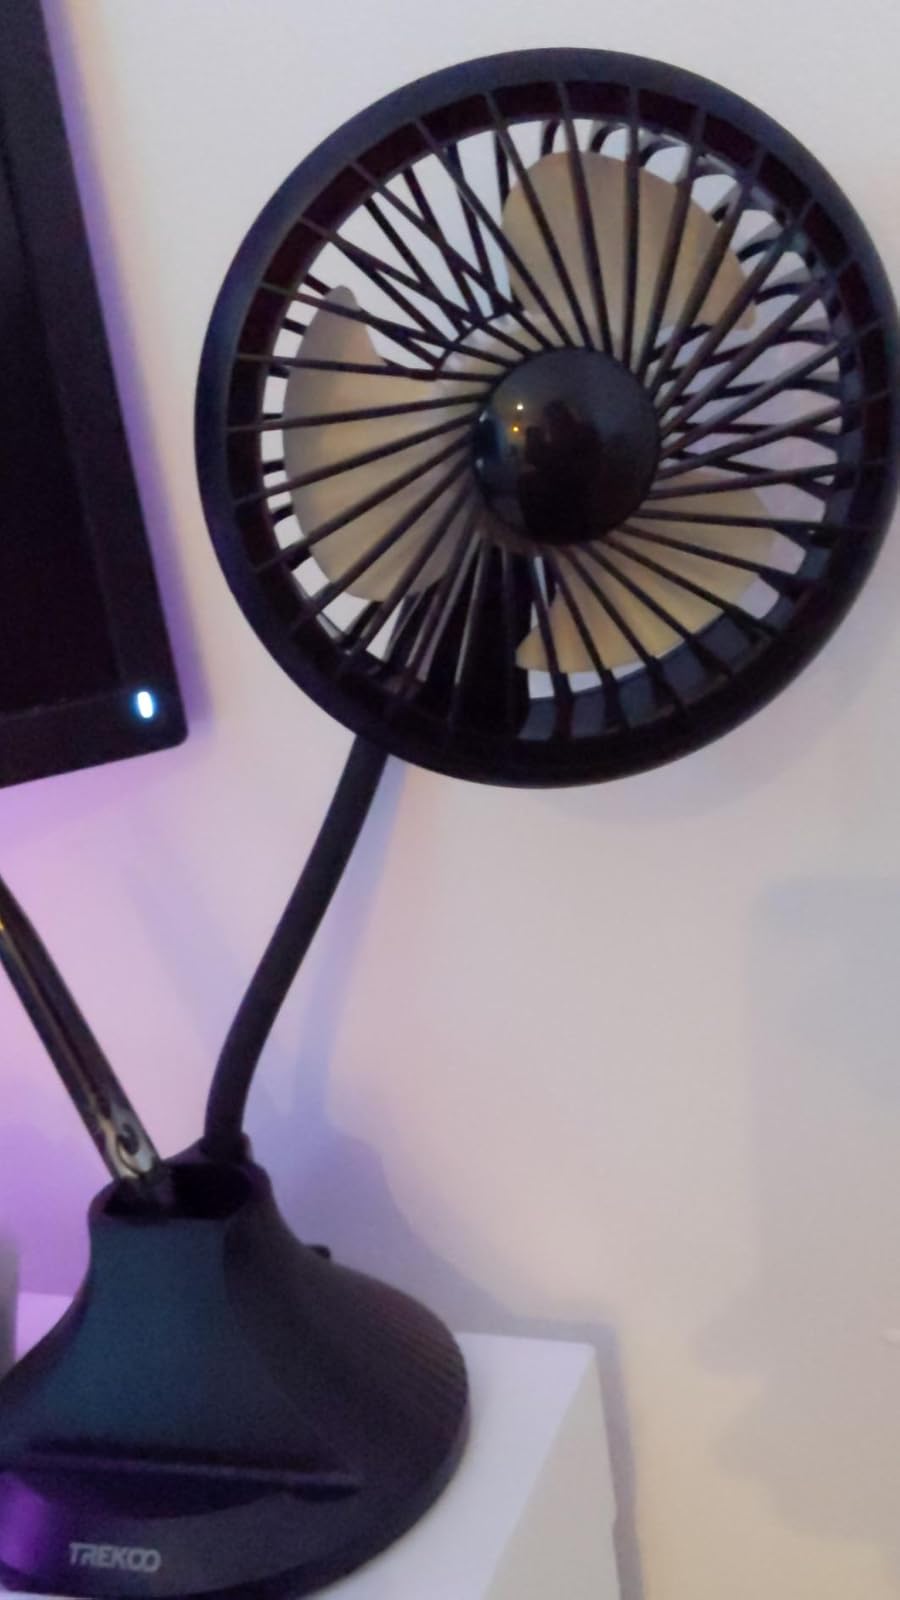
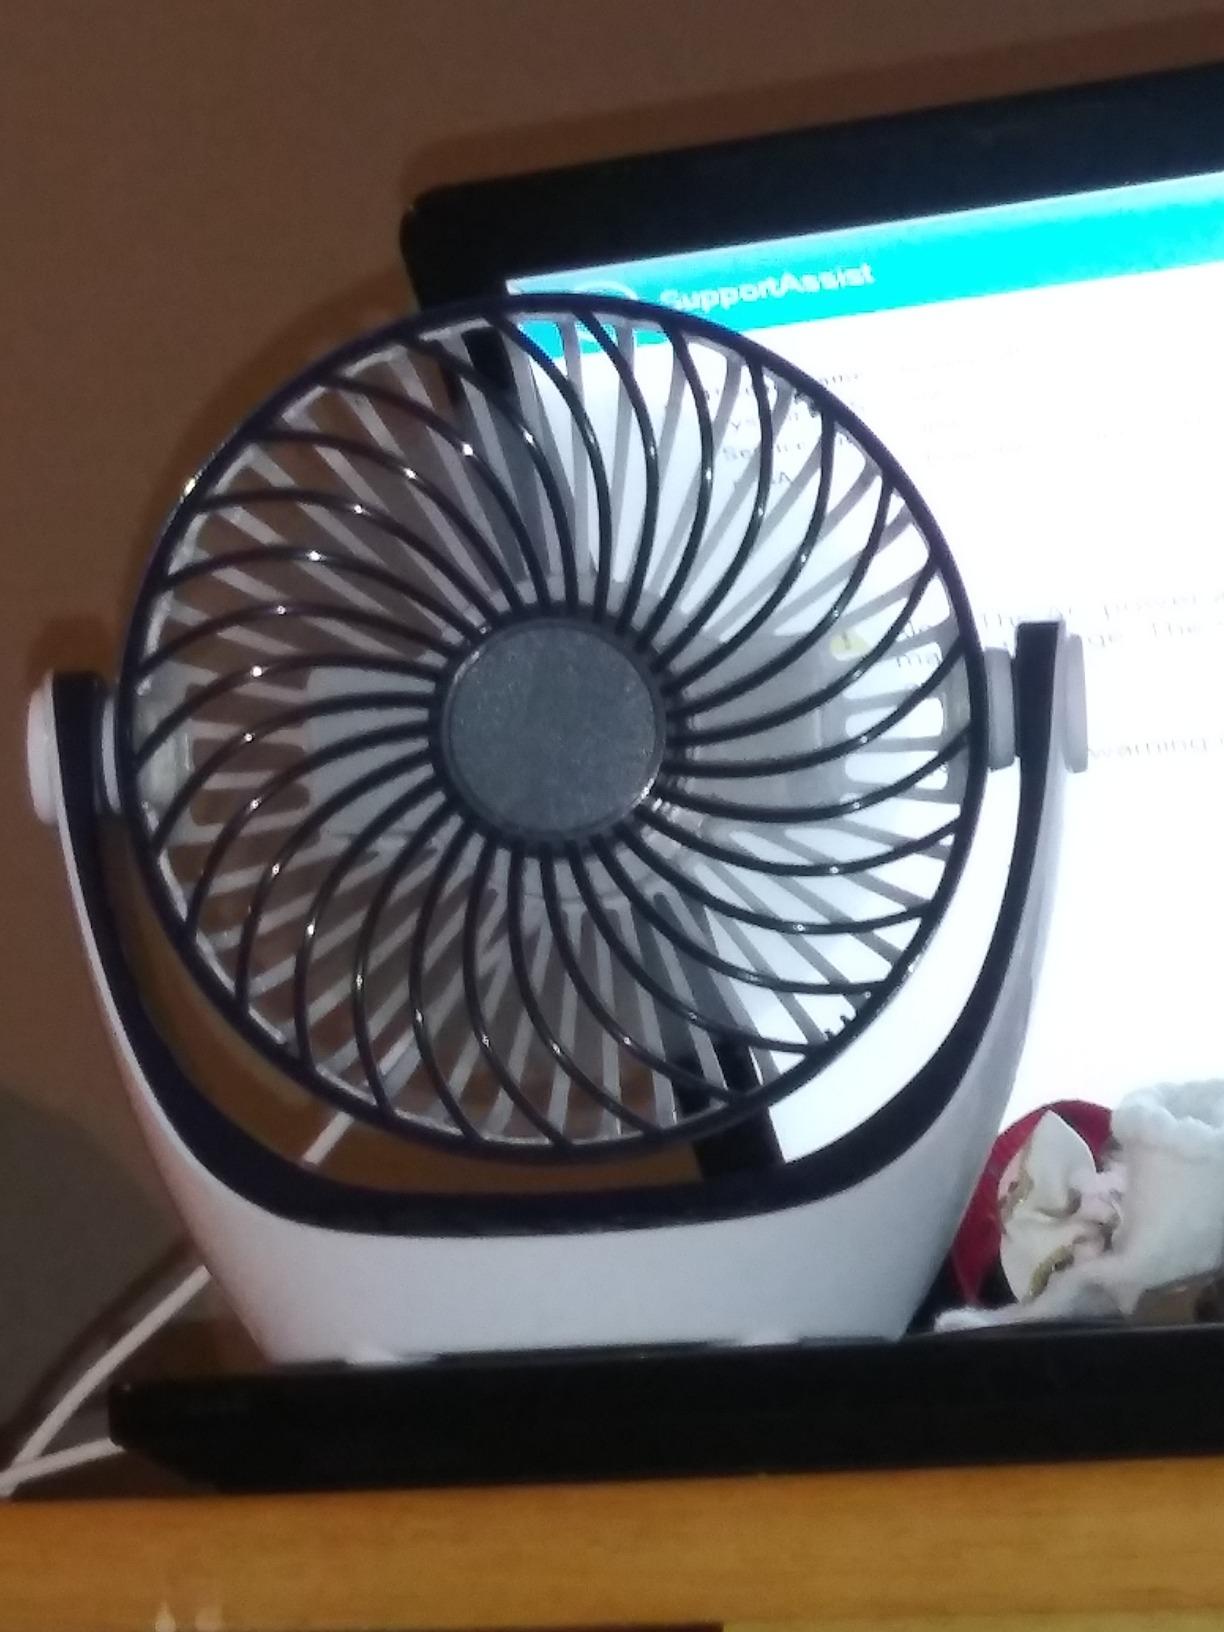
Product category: fan
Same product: no